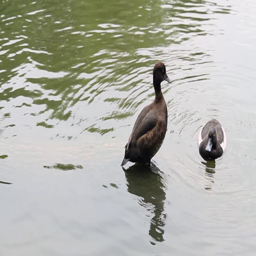
duck standing on a log in a pond .